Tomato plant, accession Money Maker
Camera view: tilt-top (135 deg); turntable rotation: 270 degrees
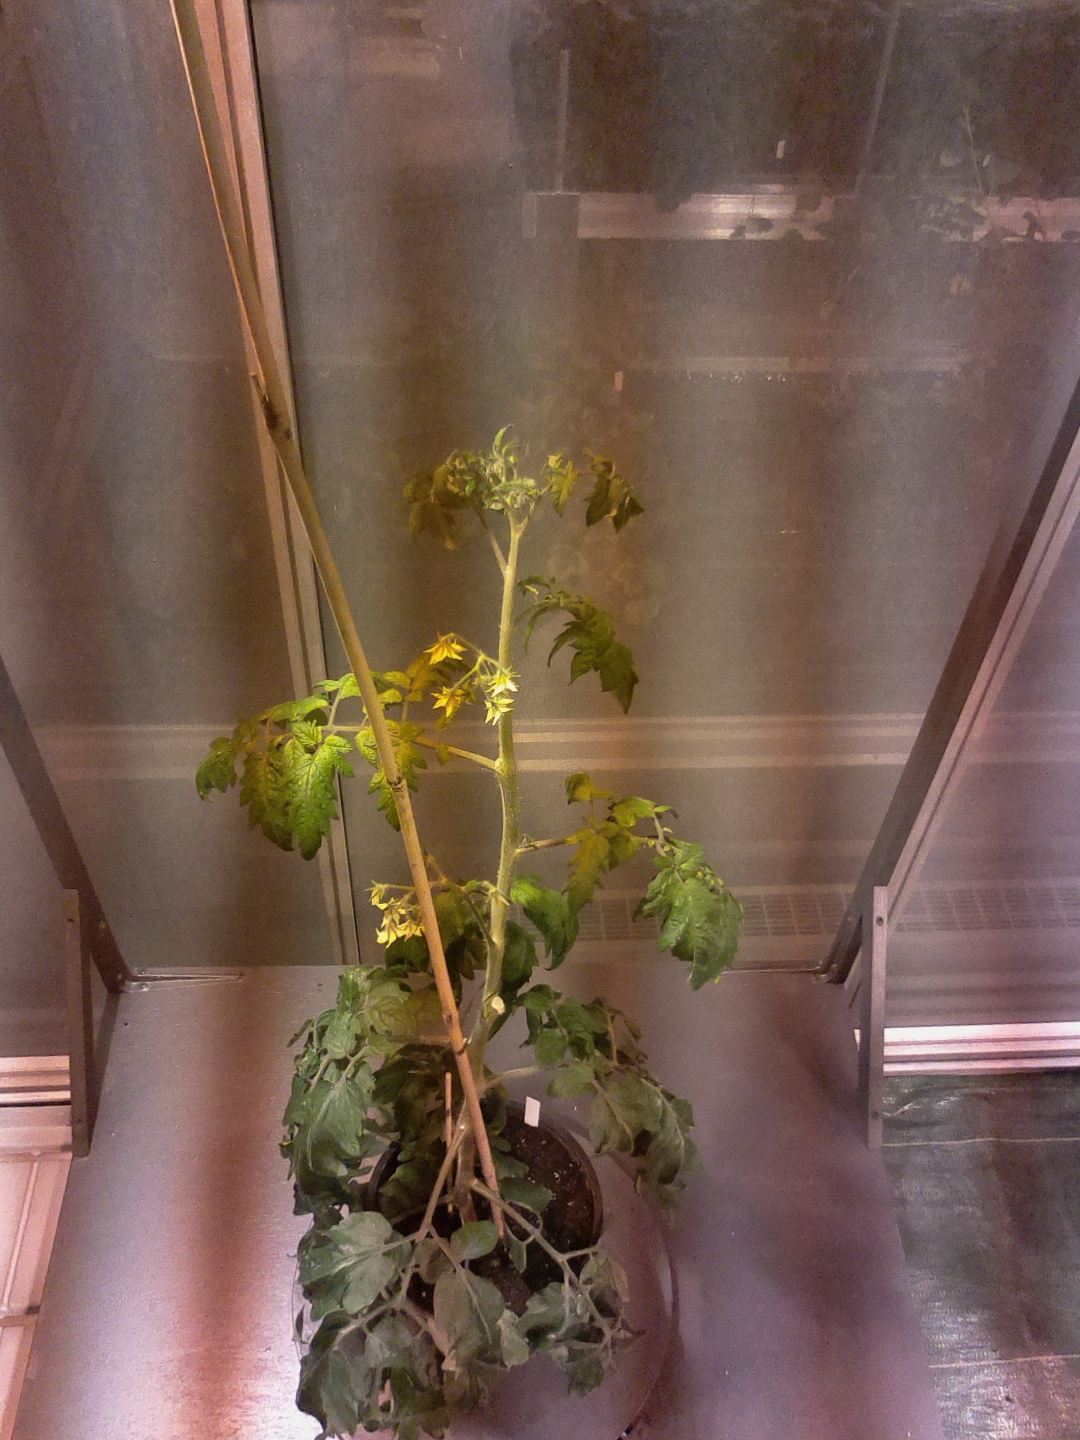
BBCH growth stage 68: Full flowering, 80%-90% of flowers open, more petals falling